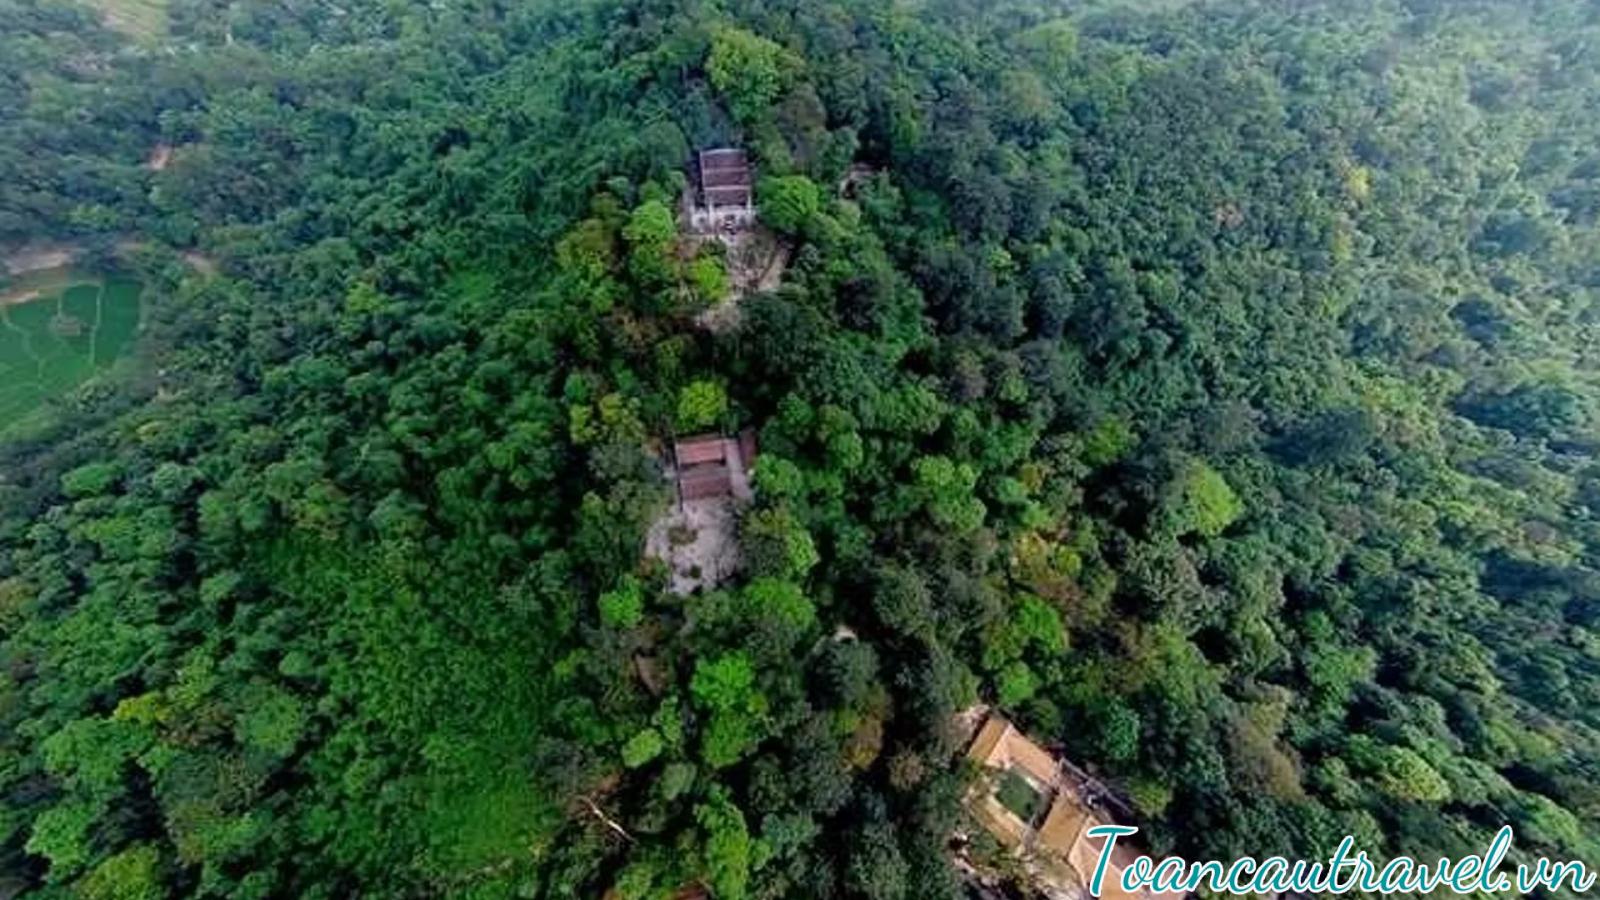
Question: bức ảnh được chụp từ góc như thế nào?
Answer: bức ảnh được chụp từ góc trên cao xuống